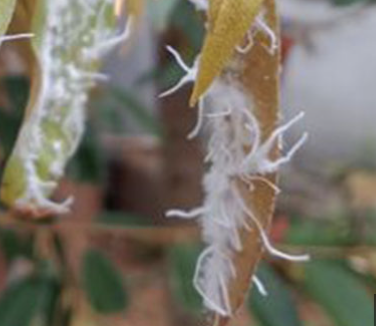
Label: mealybug_infestation